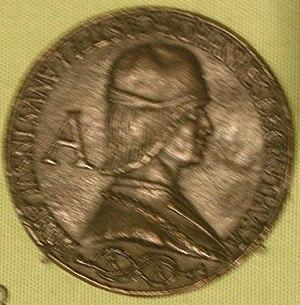
Jan V van Brugge, heer van Gruuthuse, est né en Flandre à Bruges vers 1458 et mourut à Abbeville, en 1512, était un noble flamand au service du duc de Bourgogne puis du roi de France.